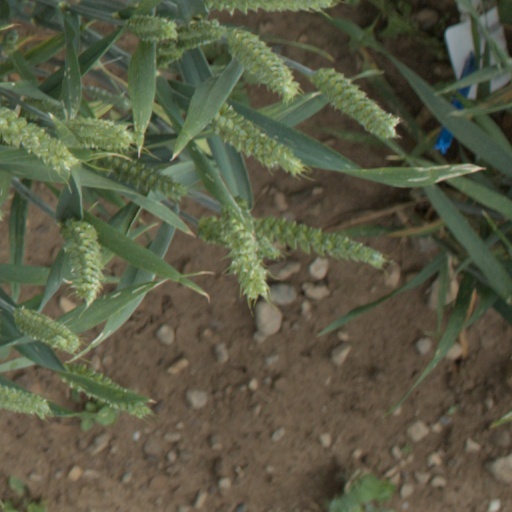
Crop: wheat